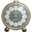
Label: clock